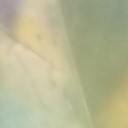
Label: Leaf_rust